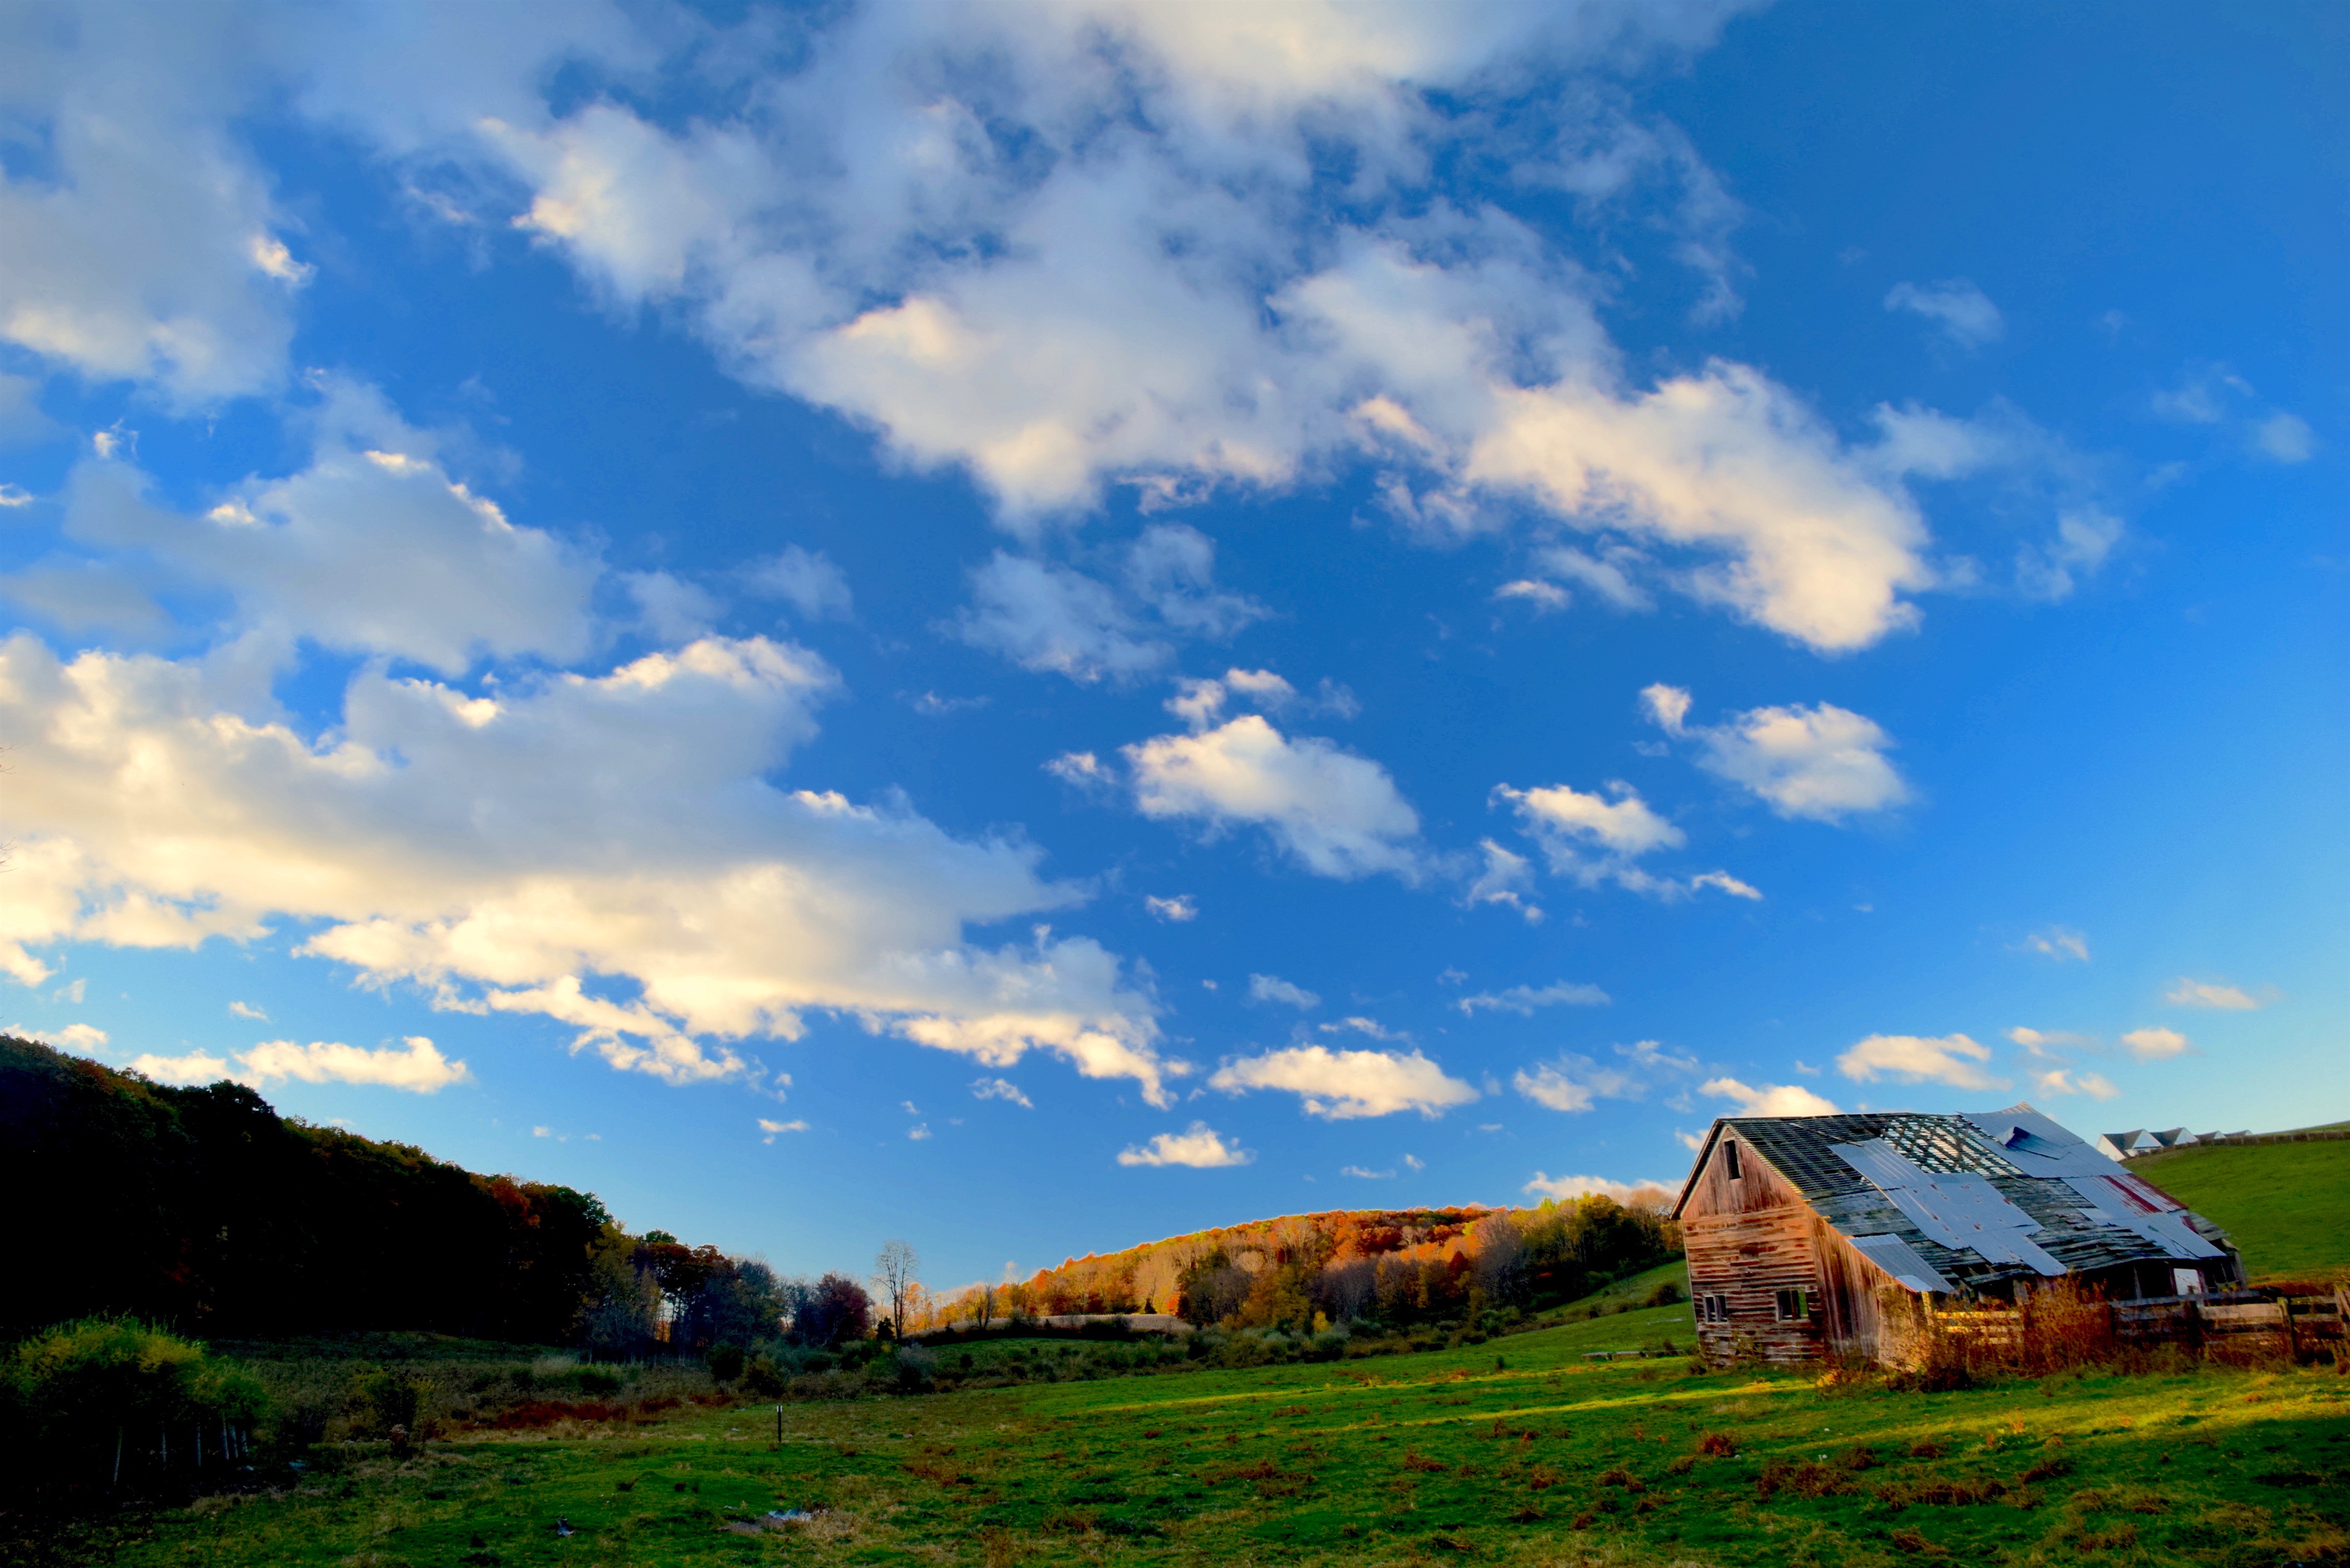
landscape, nature, grass, outdoor, horizon, mountain, light, cloud, sky, wood, field, farm, meadow, prairie, countryside, sunlight, fall, hill, old, home, mountain range, country, rustic, shack, rural, green, farming, scenic, pasture, peaceful, natural, autumn, brown, blue, agriculture, plain, farmland, grassland, wooden, plateau, rural area, mountainous landforms